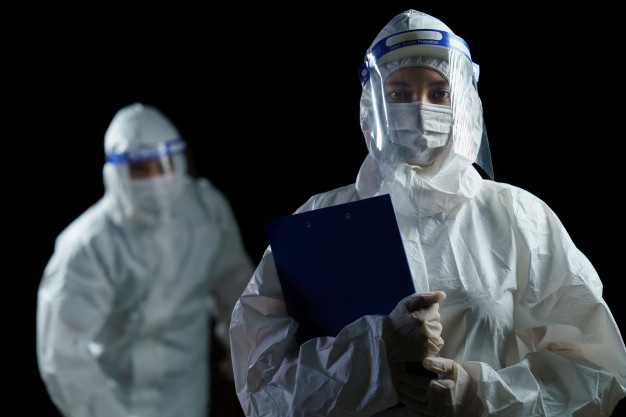
Objects detected:
Mask
Mask
Face_Shield
Face_Shield
Gloves
Gloves
Coverall
Coverall